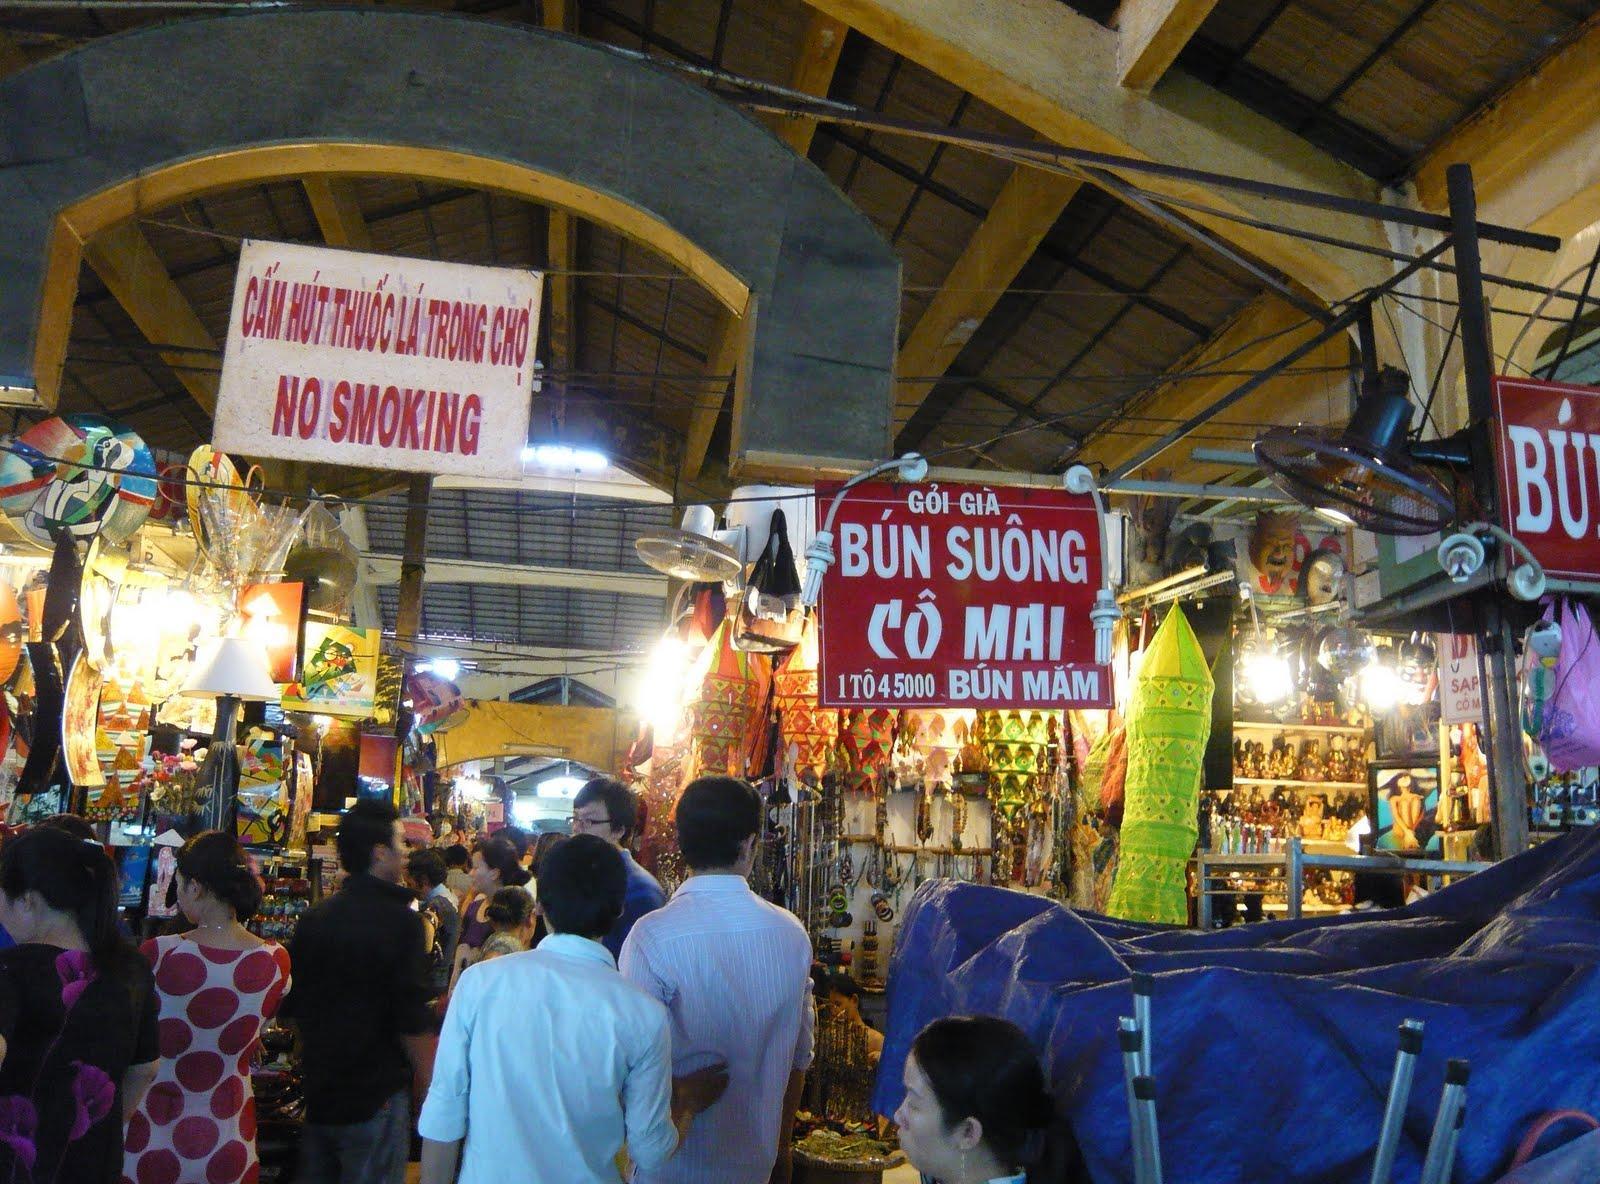
đây là hình ảnh chụp ở bên trong của một khu chợ